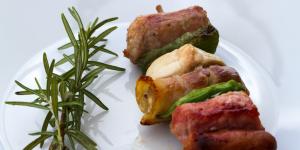
pinchos de salchicha